Seven Sisters (Moscow)

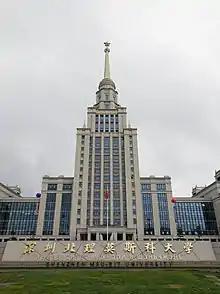
The MSU-BIT University in Shenzhen is stylized as MSU

Construction began in 1952 and was completed in 1956. The building was named "Combinatul Poligrafic Casa Scînteii "I.V.Stalin"" and later "Casa Scînteii" ("Scînteia" was the name of the Romanian Communist Party's official newspaper). It was designed by the architect Horia Maicu, and was intended to house all of Bucharest's printing presses, the newsrooms and their staff. Its height is without the television antenna, which measures an additional .